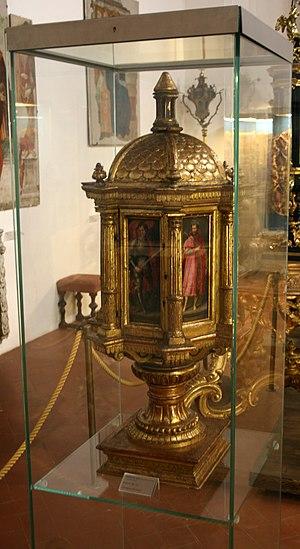
Les reliques de la grotte du Lait de la Vierge, dites autrefois « reliques du saint Laict », abrégé de « reliques de la Grotte du Lait », furent importées durant des siècles dans toute l'Europe. Par leurs propriétés, elles correspondaient un peu à l'eau de la Grotte de Lourdes de nos jours, un « souvenir » ramené d'un lieu saint, aux vertus réputées curatives, d'une grotte autrefois universellement vénérée, avant celle de Lourdes. Un texte de Laurentius Surius témoigne de l'ancienneté de cette coutume concernant la grotte du lait, où venaient prier des femmes de toute confession, juives, musulmanes et chrétiennes, d'envoyer dans toute l'Europe des tablettes et des petits pains de cette craie, terre blanche et friable, pour guérir les malades, de même qu'on les rapportait en tant que souvenir, curiosité, ou objet de dévotion.